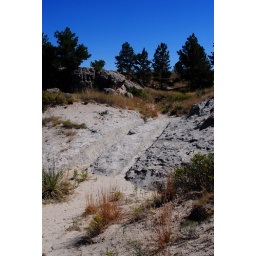
Gotta go past that big rock up there by the trees and then up a bit further.